Answer in natural language. How many DiningTables are visible in the scene? Choose between the following options: 8, 7, 9, 4 or 1
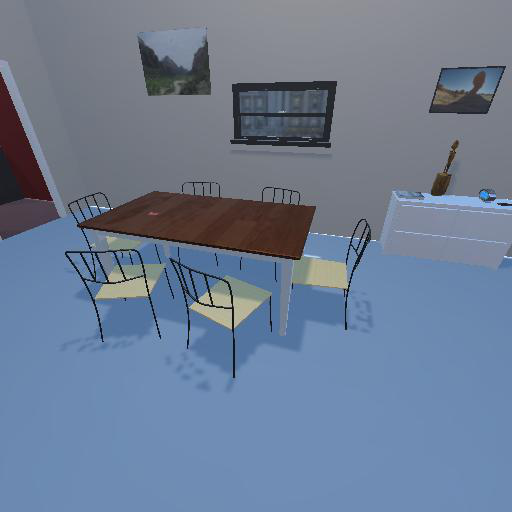
<answer>1</answer>